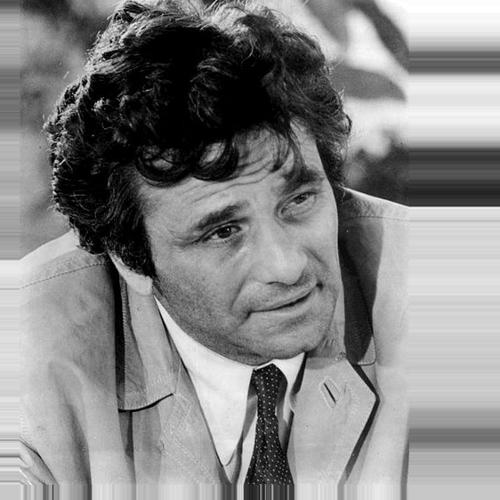
Age: 45